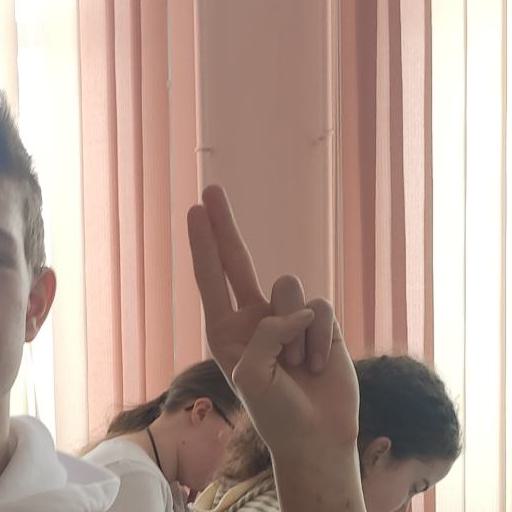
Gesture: two_up